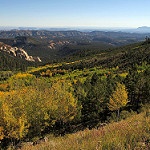
Label: mountain